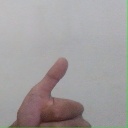
अक्षर: थ